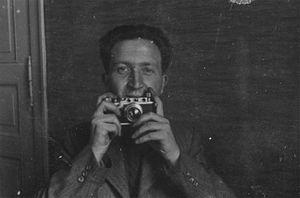
Mendel Grossmann, ou Mendel Grosman, né le 27 juin 1913 à Staszów et mort le 30 avril 1945, était un photographe juif polonais qui a vécu dans le ghetto de Łódź en Pologne. Il est l'auteur de nombreuses photographies prises dans le ghetto.